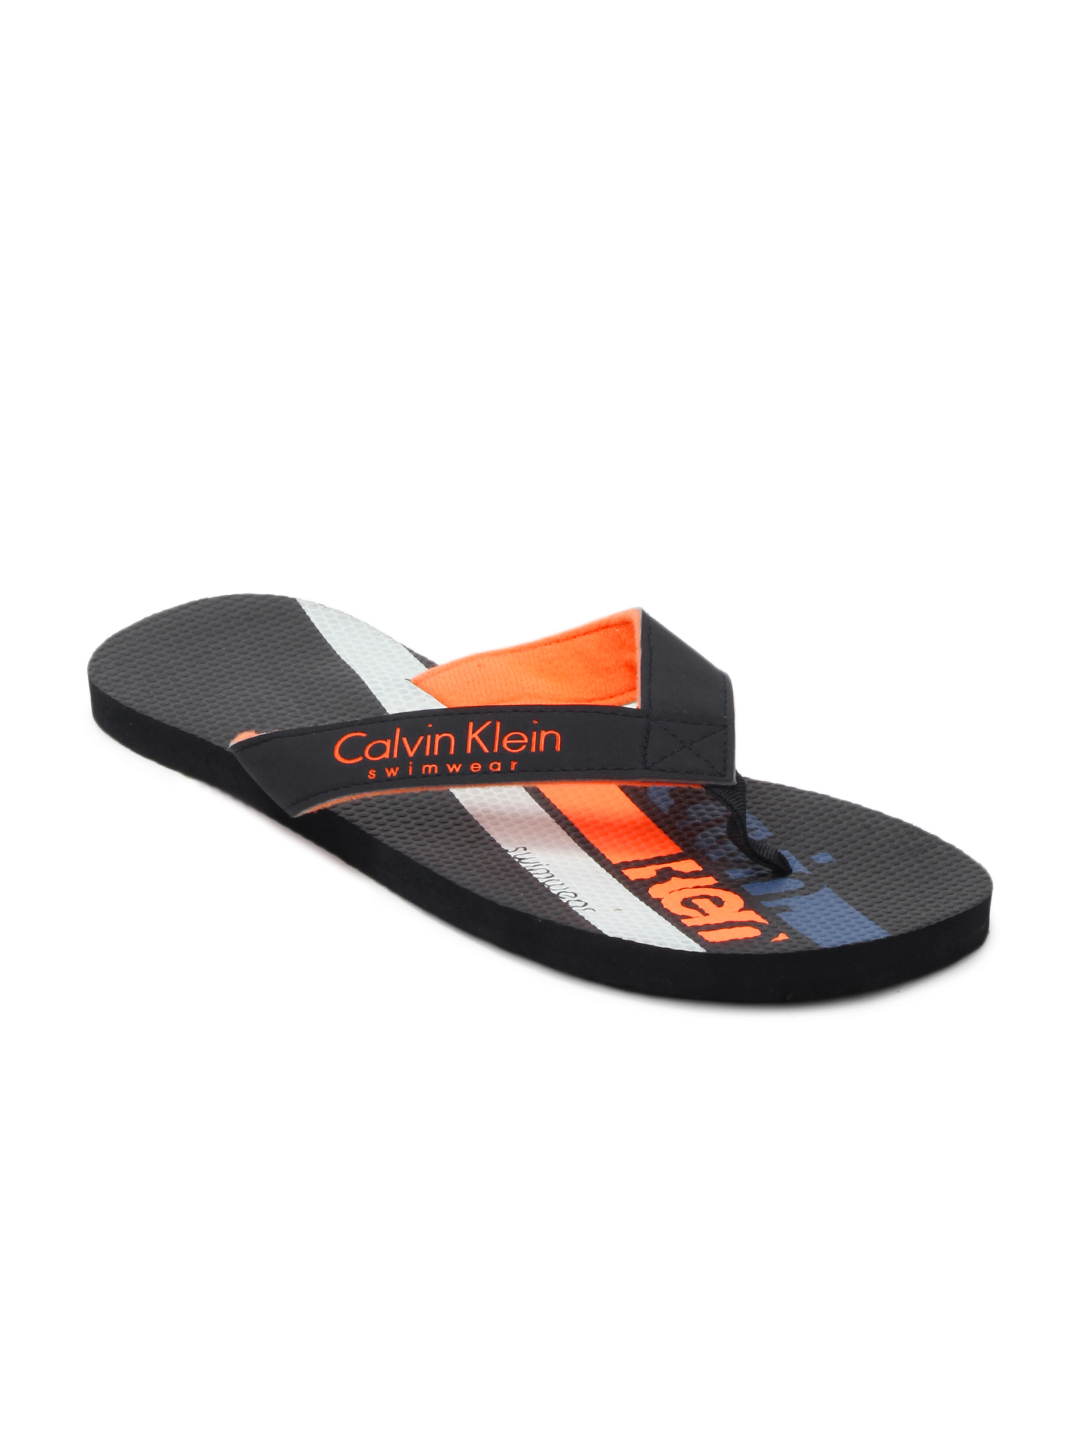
Calvin Klein Men Black Flip Flops
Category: Footwear / Flip Flops / Flip Flops
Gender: Men
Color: Black
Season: Fall 2012
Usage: Casual